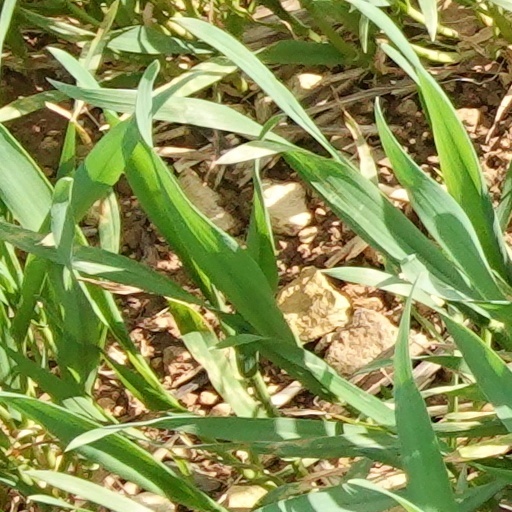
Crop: wheat